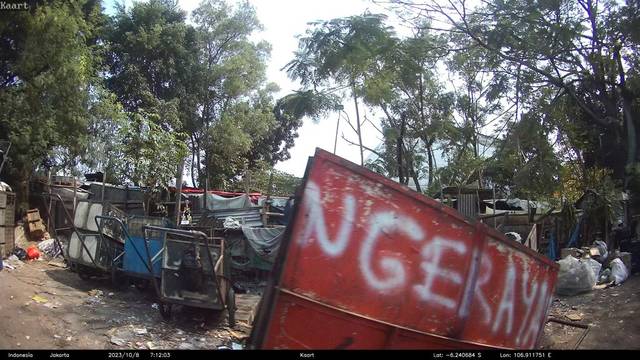
Region: Indonesia
Coordinates: -6.241, 106.912